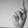
ASL letter: K